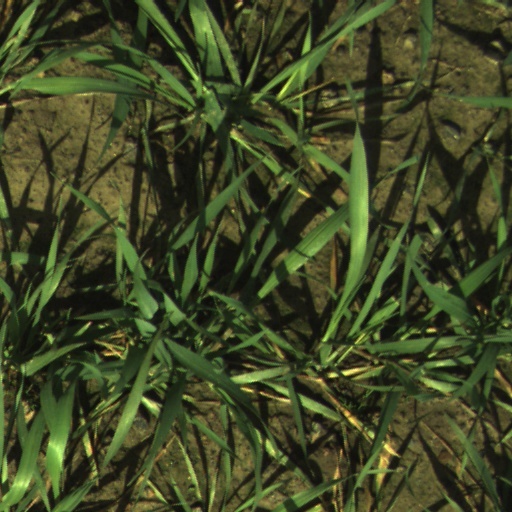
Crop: wheat